Fernão de Loronha

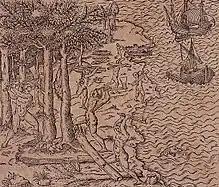
Brazilwood harvesting, 16th century

Loronha's commercial charter was renewed in 1506, and then again until 1512, when the crown passed the charter to a different merchant consortium, led by Jorge Lopes Bixorda. In 1515, the Portuguese crown let Bixorda's charter expire, and finally took over the factories and the brazilwood trade itself. By this time, Spanish and French interlopers (the latter mainly outfitted by merchants from the Atlantic ports of Brittany and Normandy, connected to the cloth trade), had begun to visit the Brazilian coast with some regularity, landing brazilwood-harvesting parties and/or plundering the stores from the lightly manned Portuguese factories along the coast. As private Portuguese merchants did not have the wherewithal (nor the authority) to challenge the foreign interlopers, the losses were heavy. When the Portuguese crown took over the enterprise, it immediately set up a military coastal patrol to defend these locations. Despite losing its commercial charter, Loronha's family retained its hereditary capitaincy of Fernando de Noronha island (heirs are confirmed in documents down to 1580).